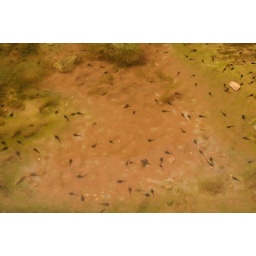
In the middle of the canyon in a large puddle. Another sign of flooding.